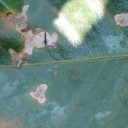
Label: Miner